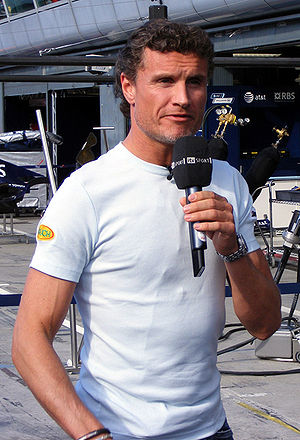
David Coulthard
David Coulthard
David Marshall Coulthard er en skotsk racerkører, der pt. kører DTM for Mercedes-Benz-teamet. Han fik sin Formel 1-debut i 1994, og var dermed 2008-feltets mest erfarne kører i Formel 1. Mest succes opnåede Coulthard i sine mange år hos McLaren Mercedes-teamet.